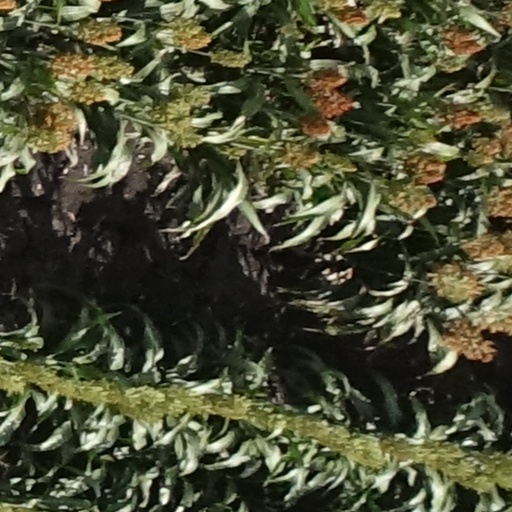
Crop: sorghum